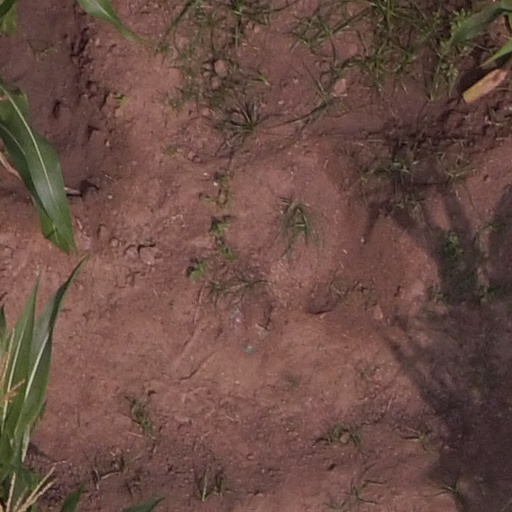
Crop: maize; corn